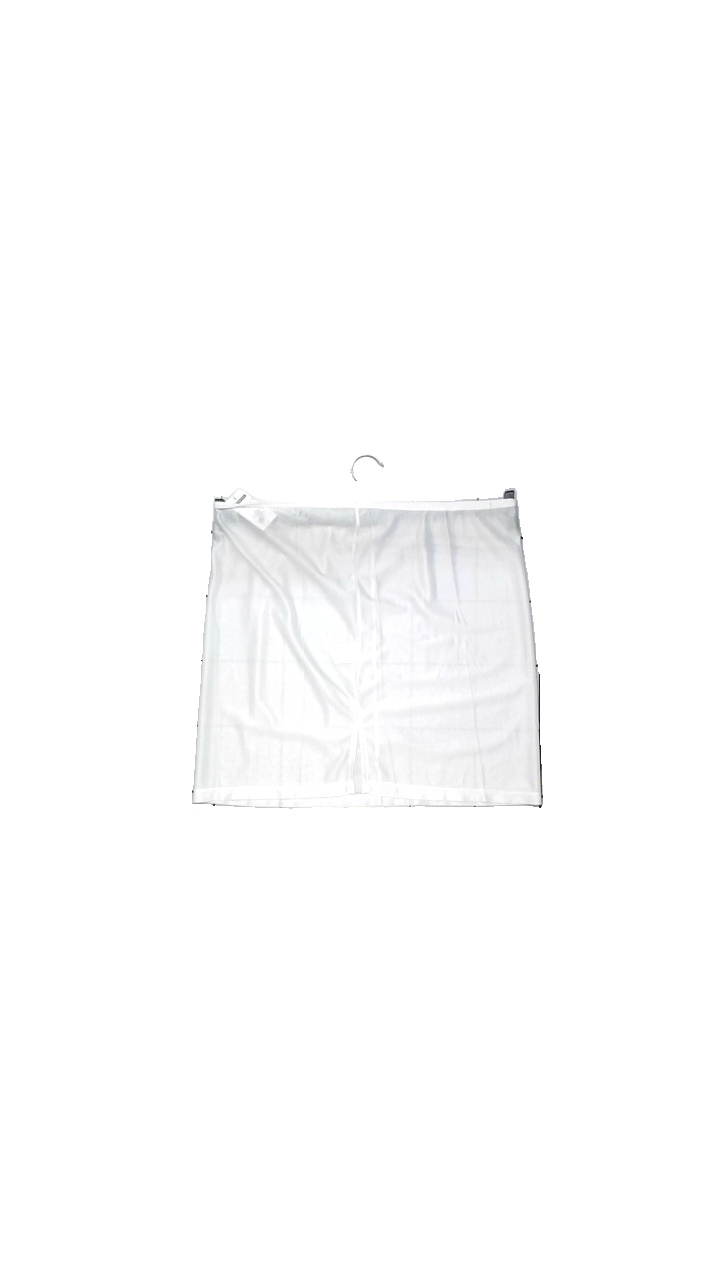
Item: Pajamas (Ladies)
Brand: H&m
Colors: White
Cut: Regular, Loose
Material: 100% polyamide
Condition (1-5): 4
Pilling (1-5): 2
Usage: Reuse
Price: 50-100